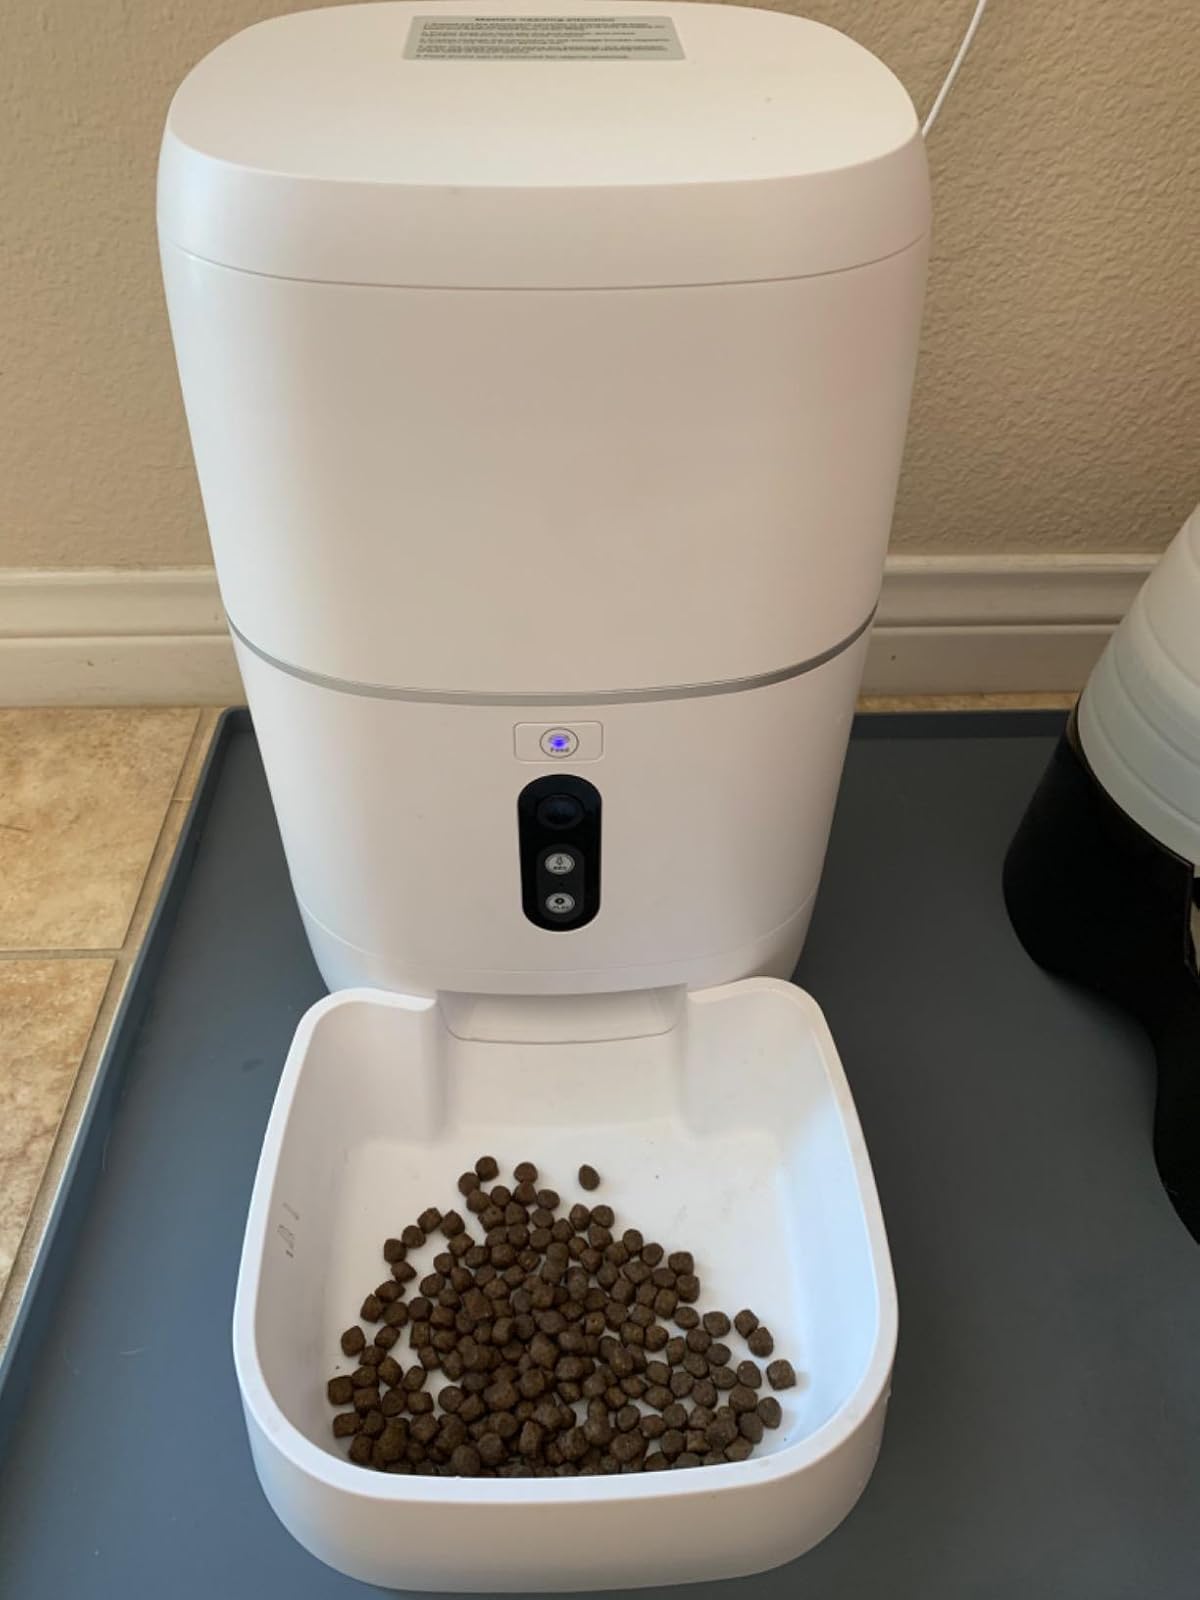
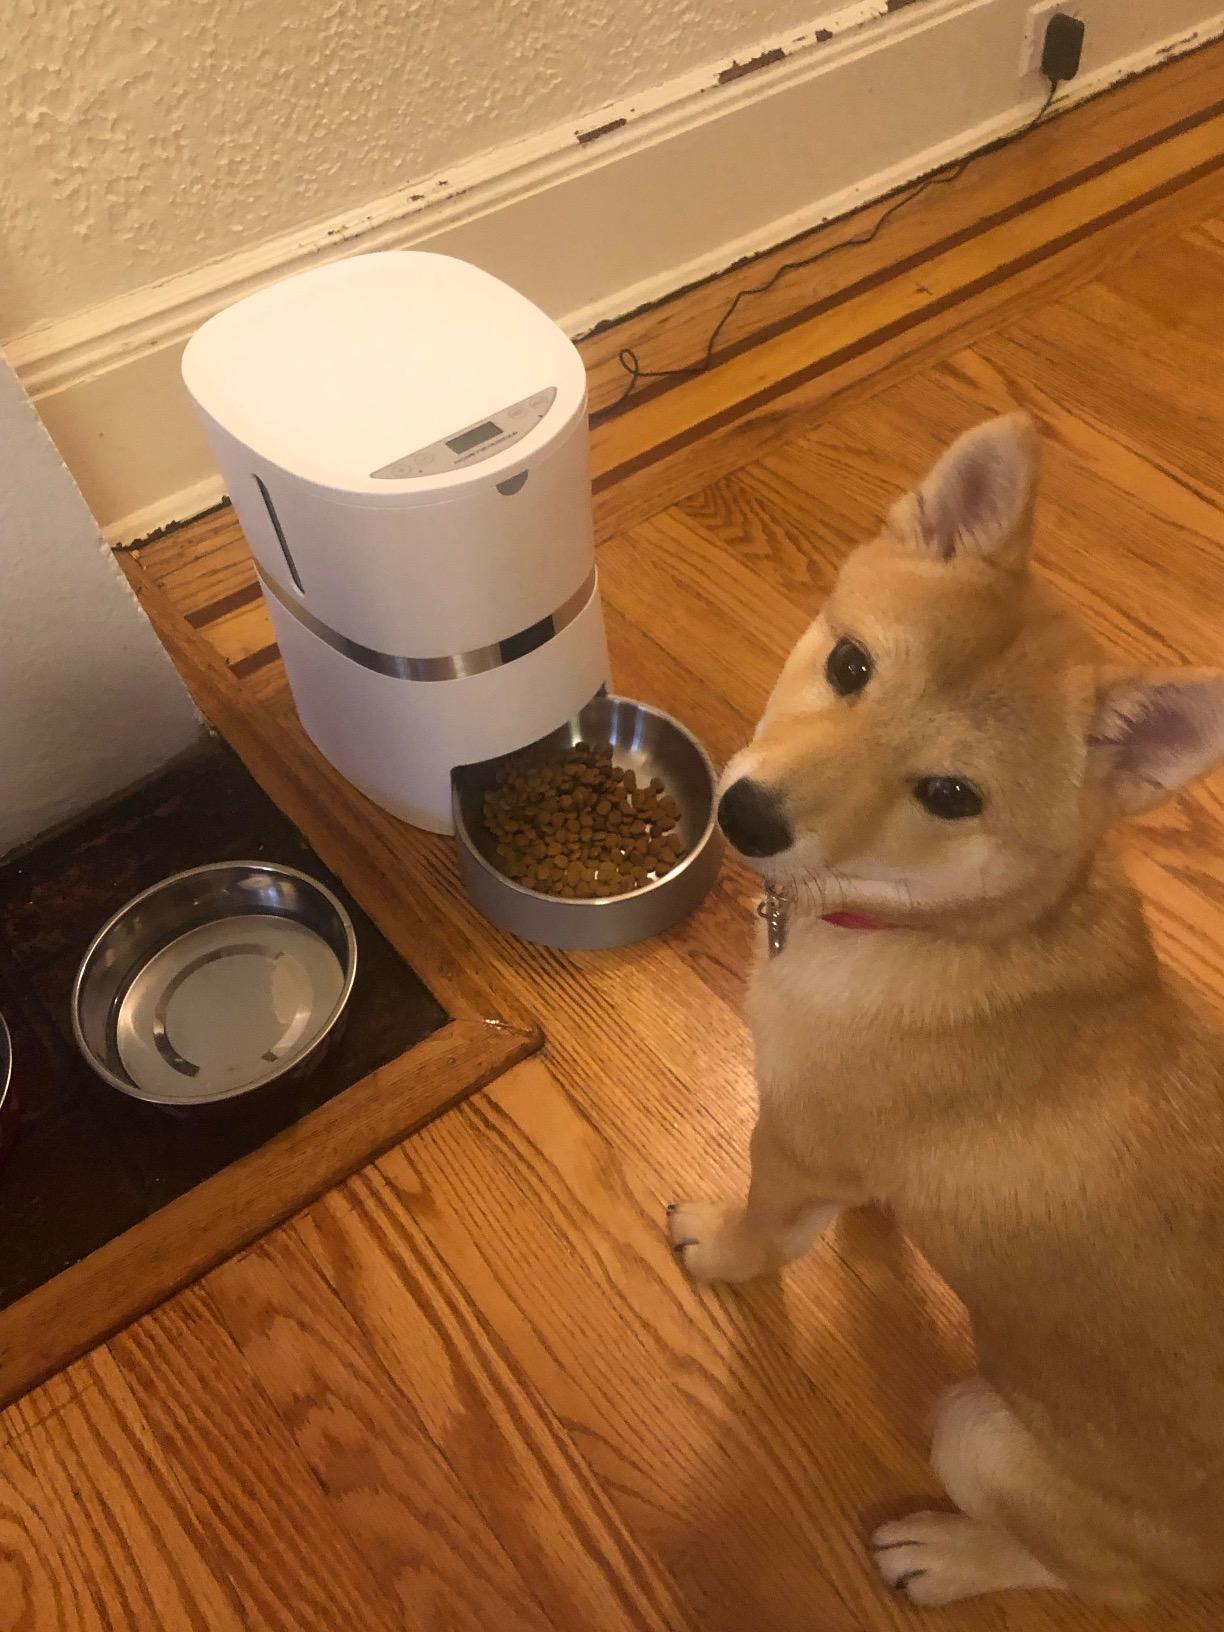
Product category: items_feeder
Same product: no